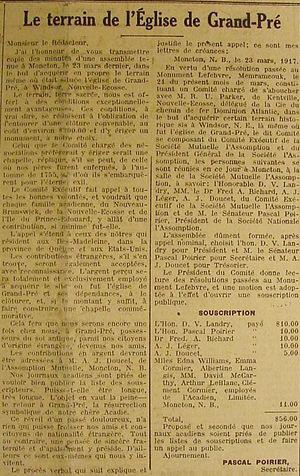
Le lieu historique national de Grand-Pré, en Nouvelle-Écosse, est l'un des principaux monuments de l'Acadie.